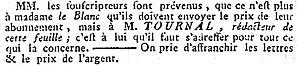
Courrier d'Avignon de Sabin Tournal
Sabin Tournal maître d'école, commis des Postes, puis rédacteur politique au Courrier d'Avignon, fut l'éditeur du « Souper de Beaucaire », que rédigea Napoléon Bonaparte de passage à Avignon.
Le Courrier d'Avignon est un journal qui a occupé une place importante dans la presse internationale de langue française du XVIIIᵉ siècle.